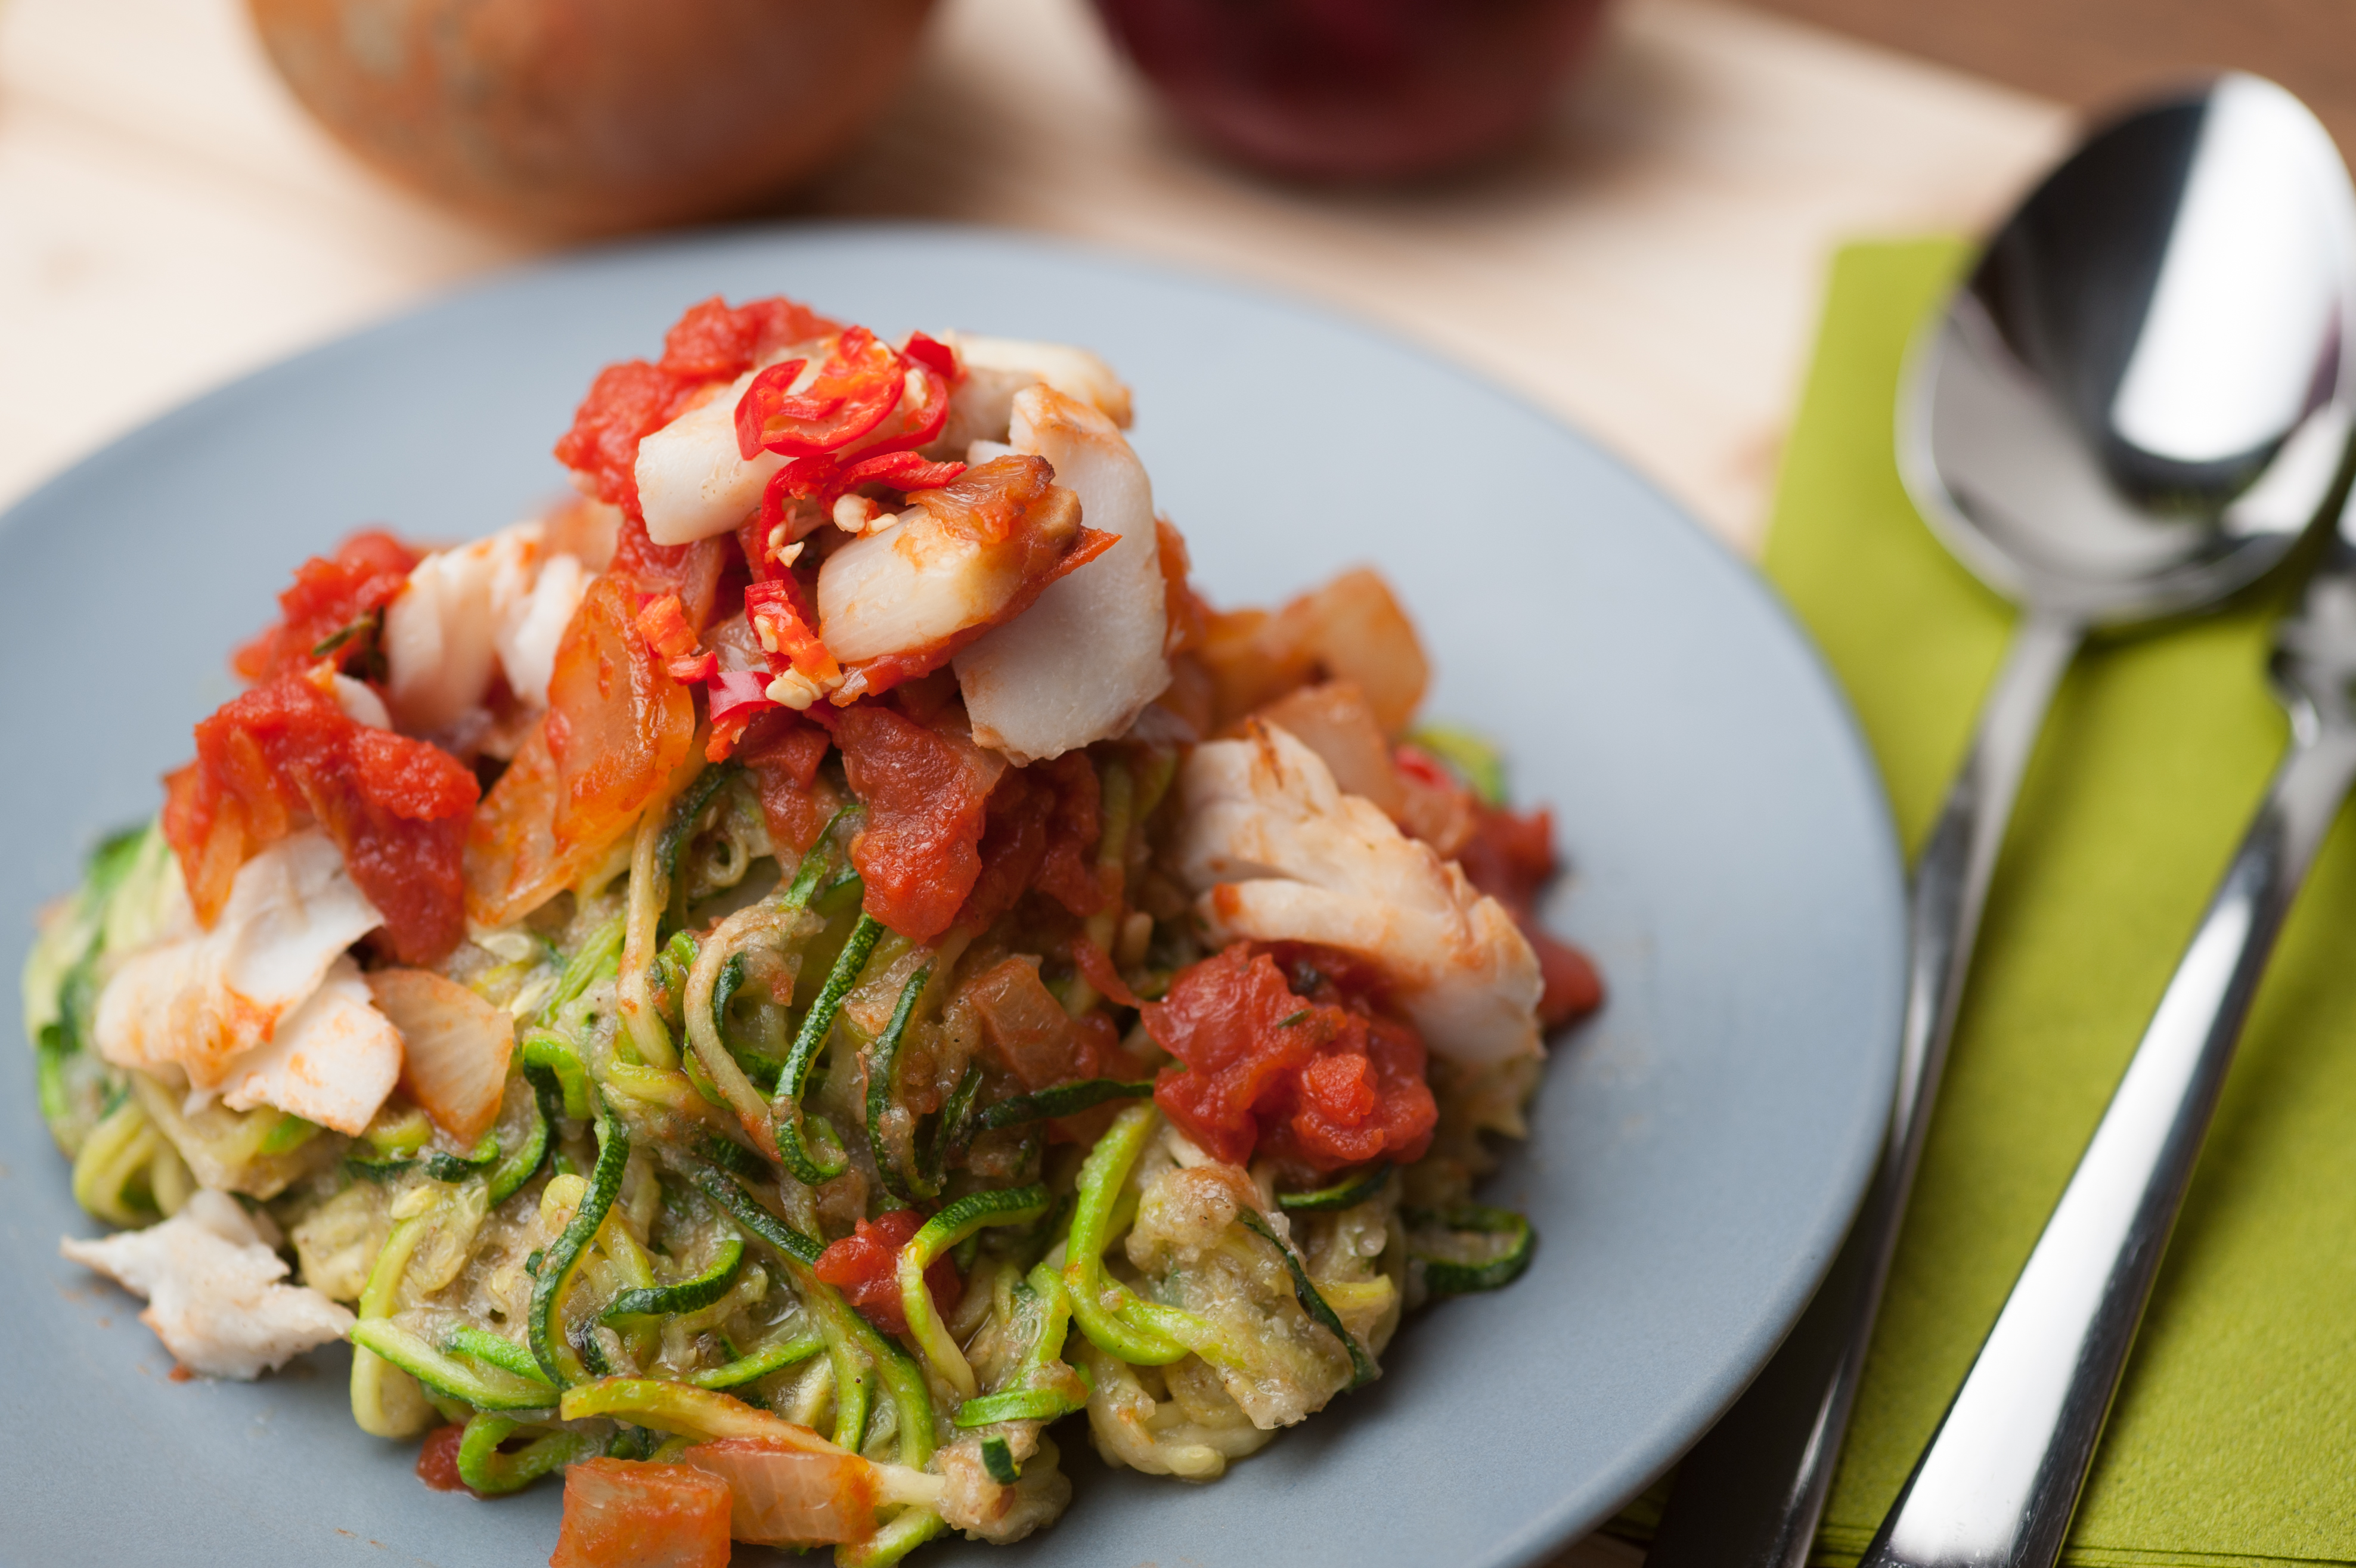
dish, meal, food, produce, vegetable, macro, plate, breakfast, cuisine, pasta, asian food, food photography, flowering plant, thai food, land plant